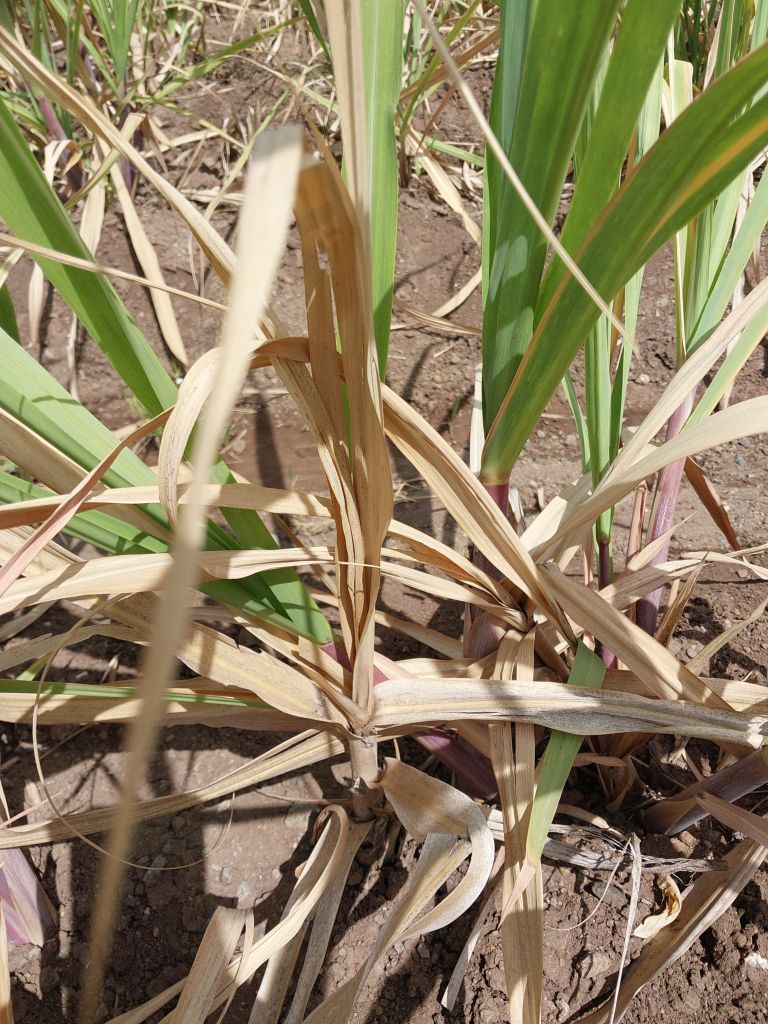
Label: Dried